Charles Kazilek

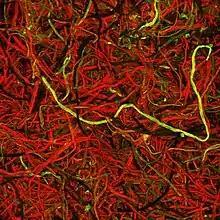
Silk handmade-paper imaged using a scanning laser confocal microscope.

One particularly unique feature of the website is the collection of 360-degree experiences and their related content. These virtual tours make use of VR photography allowing visitors to explore many of the biomes of the world using a desktop, laptop, or mobile device including phones.